A404 road

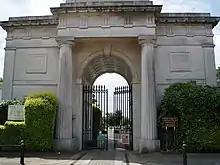
The main entrance of Kensal Green Cemetery, on Harrow Road

The Harrow Road is an ancient route in North West London which runs from Paddington in a northwesterly direction towards Harrow. It is also the name given to the immediate surrounding area of Queens Park and Kensal Green, straddling the NW10, W10, W2 and W9 postcodes. With minor deviations in the 19th and 20th centuries, the route remains otherwise unaltered.